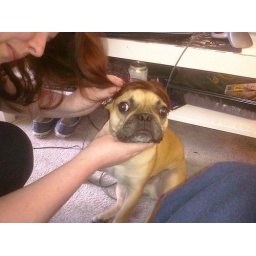
Radagast the Brown rocks a sweet comb over. Taken by Nick with his phone thing.